Pripyat amusement park

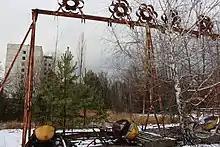
The swing boats in 2016

Radiation levels around the park vary. The liquidators washed radiation into the soil after the helicopters carrying radioactive materials used the grounds as a landing strip, so concreted areas are less radioactive. However, areas where moss has built up can emit up to 25,000 μSv/h, among the highest level of radiation in the whole of Pripyat.